Hubble Space Telescope

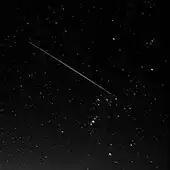
The HST is sometimes visible from the ground, as in this 39-second exposure when it is in Orion. Maximum brightness is about magnitude 1.

The Panchromatic Hubble Andromeda Treasury and Panchromatic Hubble Andromeda Southern Treasury (PHAT and PHAST) were observations done by Hubble from July 2010 to October 2013 to map the northern half of the Andromeda Galaxy and from December 2021 to January 2024 to map the southern half. Andromeda is the nearest large galaxy to the Milky Way Galaxy and Hubble created the highest resolution and most detailed photomosaic ever of Andromeda. Two hundred million stars can be seen in this combined image of both Treasury Programs out of a total one trillion stars in Andromeda. Each star looks like a grain of sand. The northern half, PHAT, was mapped in near-ultraviolet, visible, and near-infrared wavelengths in 828 orbits and was released in January 2015. The southern half, PHAST, was mapped in near-ultraviolet and visible wavelengths in 195 orbits and was released in January 2025. Observing Andromeda in this detail is the best alternative to observing the Milky Way Galaxy because Earth is within the Milky Way and cannot observe most of the Milky Way due to the galaxy itself blocking observations of 20% of the sky and most of the galaxy. To achieve this mosaic 1,023 Hubble orbits were needed. The mosaic image is made up of at least 2.5billion pixels.